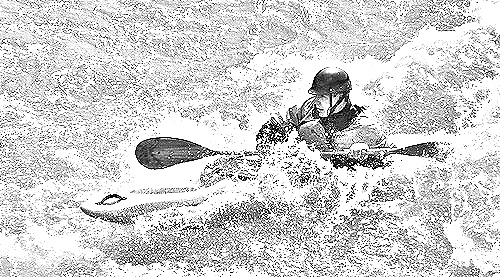
Portrait style: Sketch Portrait